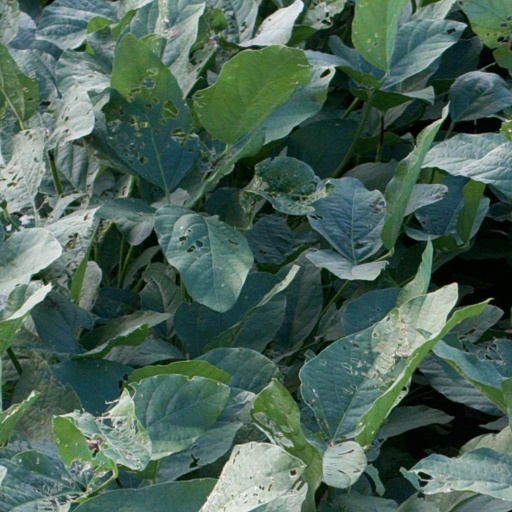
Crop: soybean